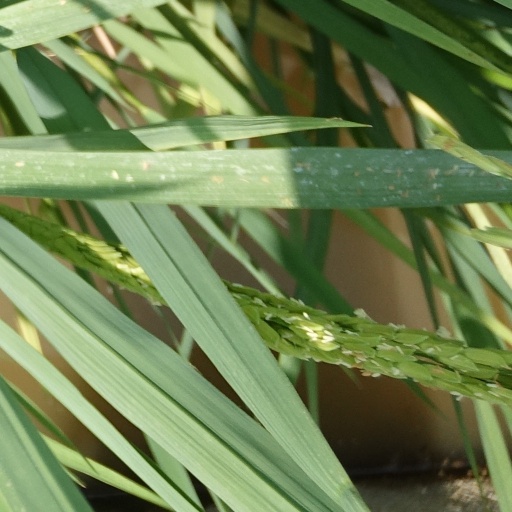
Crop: rice